Geiger–Müller tube

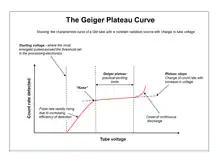
The characteristic curve of Geiger–Müller tube response with constant radiation against varying tube voltage.

The "Geiger plateau" is the voltage range in which the G-M tube operates in its correct mode, where ionization occurs along the length of the anode. If a G–M tube is exposed to a steady radiation source and the applied voltage is increased from zero, it follows the plot of current shown in the "Geiger region" where the gradient flattens; this is the Geiger plateau.